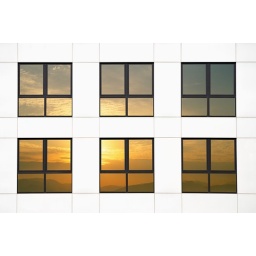
Six windows in a white office block with sunset reflection